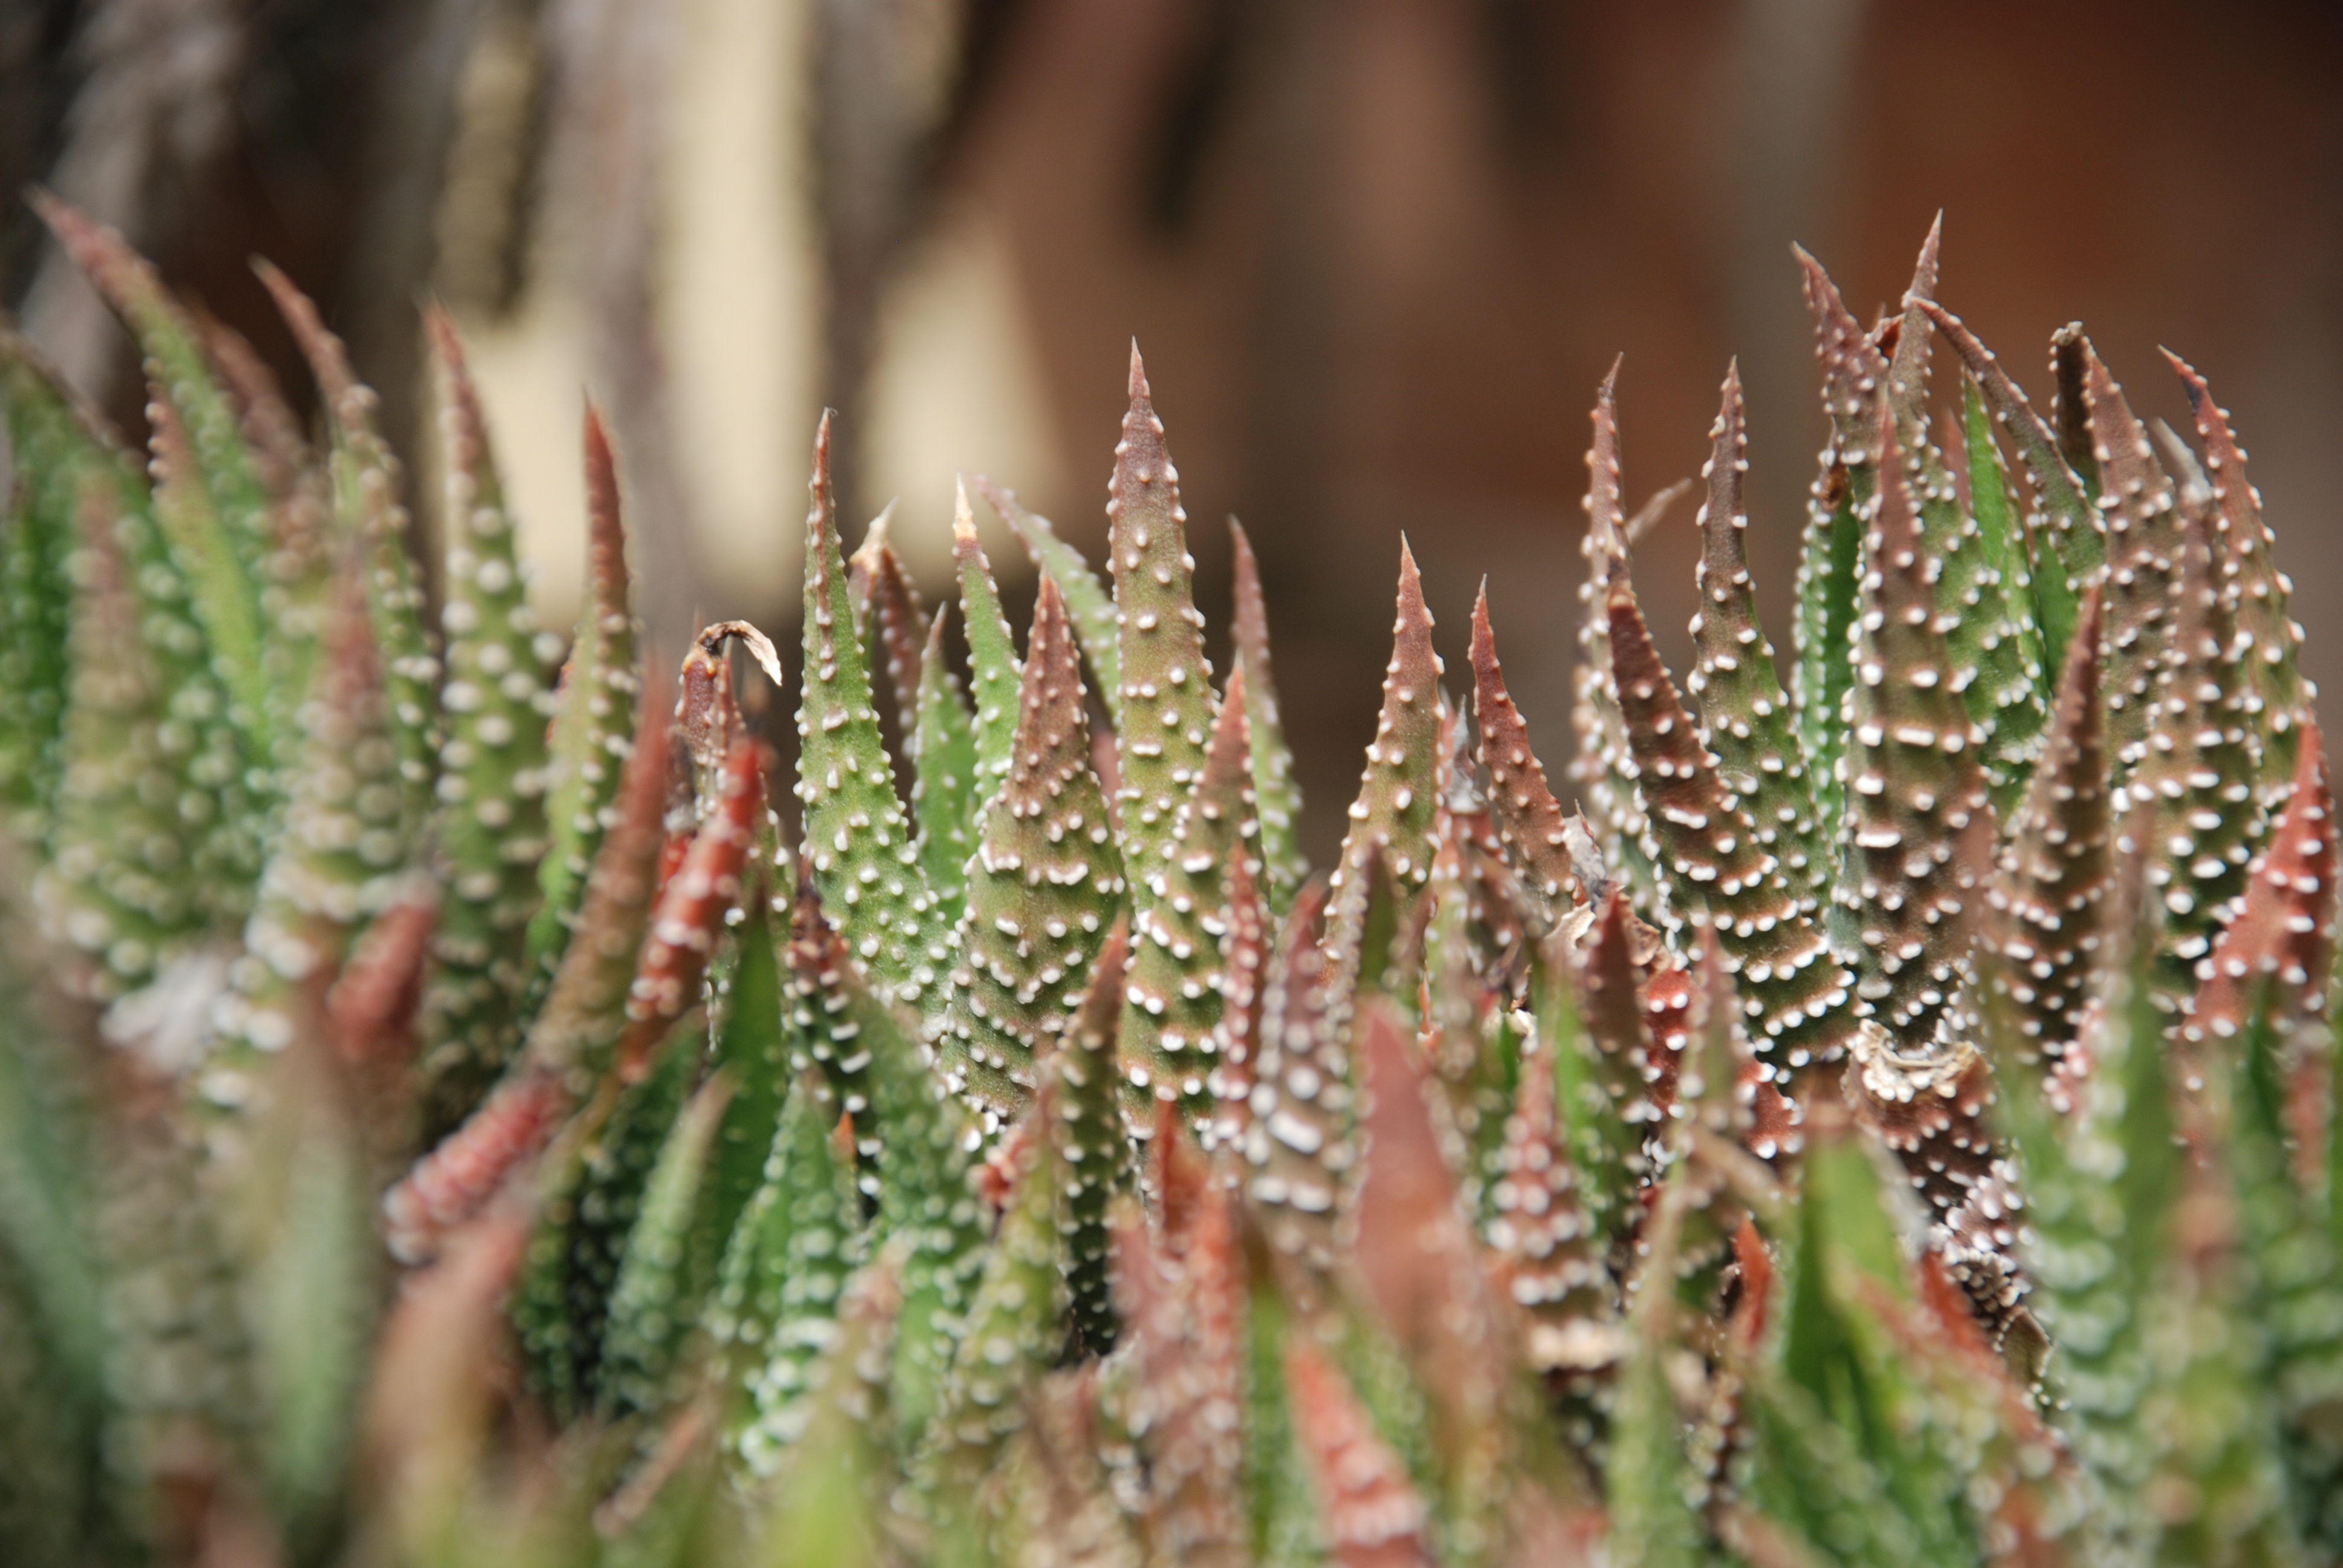
nature, cactus, sharp, structure, growth, plant, leaf, desert, flower, dry, environment, green, color, grow, natural, fresh, botany, environmental, garden, flora, fern, plants, life, eco, ecology, close up, gardening, growing, thorns, bubbles, exotic, macro photography, pointy, flowering plant, grass family, plant stem, land plant, thorns spines and prickles, ferns and horsetails, vascular plant